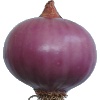
Label: Onion Red Peeled 1